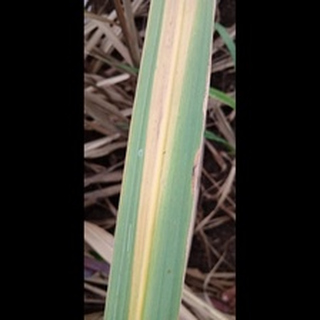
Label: sugarcane_yellow_leaf_disease